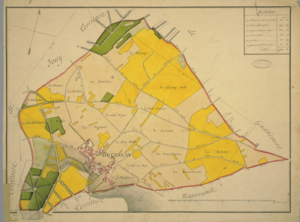
Buchelay est une commune française située dans le département des Yvelines en région Île-de-France, près de Mantes-la-Jolie à 60 km environ à l'ouest de Paris. Cette commune qui jouxte Mantes-la-Jolie appartient à la communauté urbaine Grand Paris Seine et Oise.